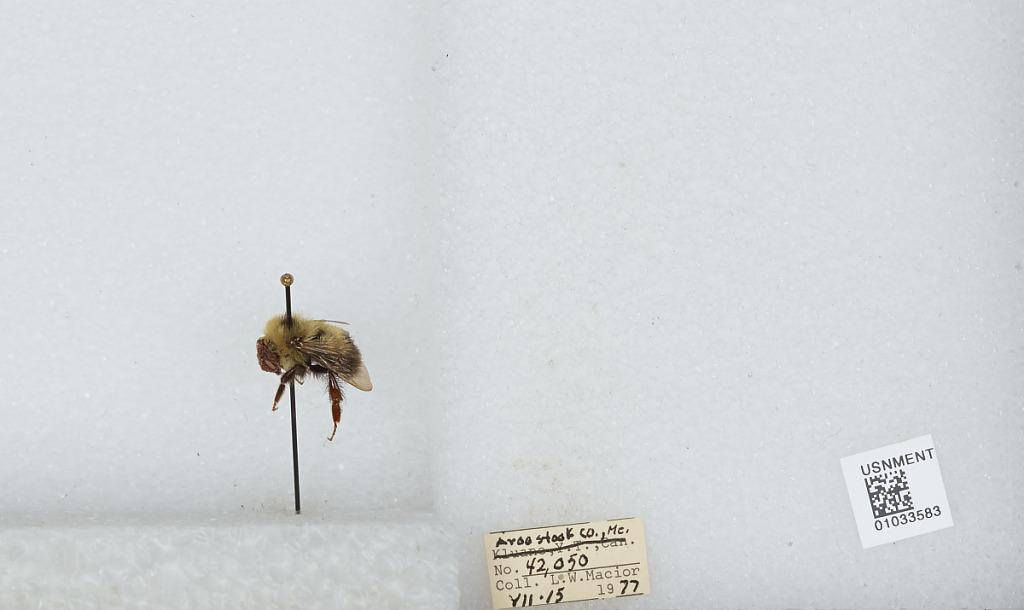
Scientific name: Bombus (Pyrobombus) vagans vagans Smith
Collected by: L. Macior
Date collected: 1977-7-15
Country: United States
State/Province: Maine
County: Aroostook
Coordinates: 46.65, -68.58